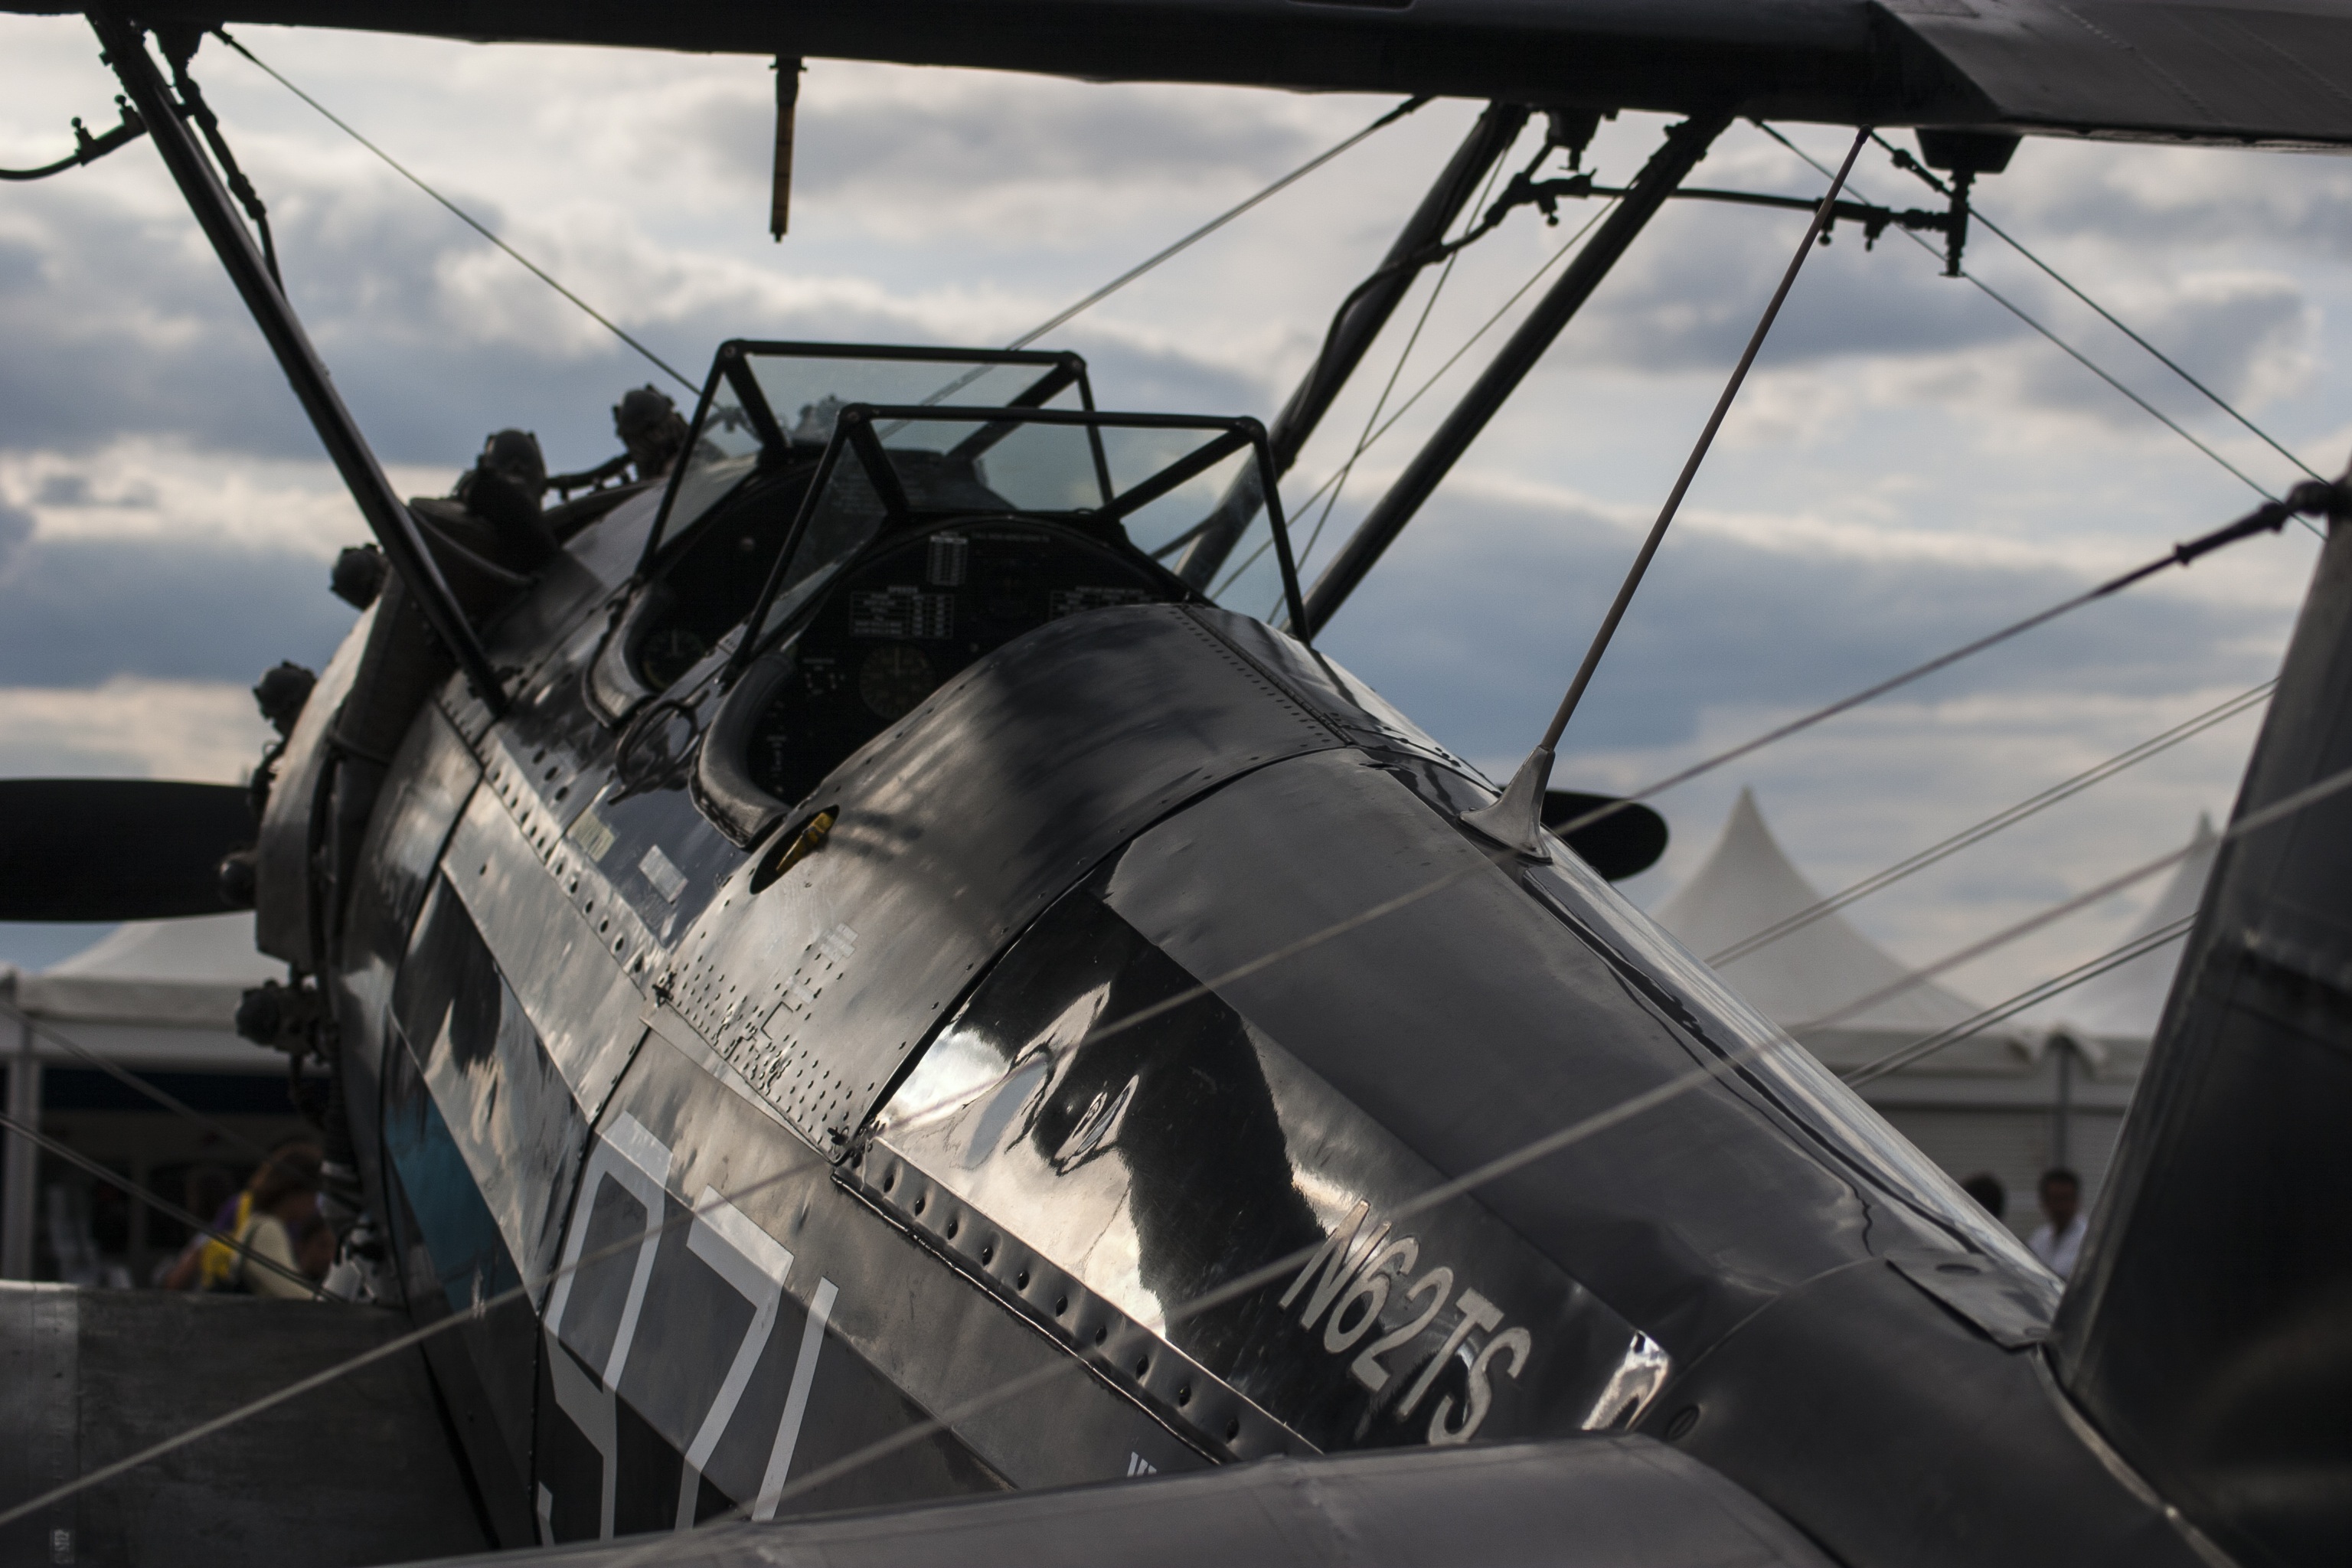
wing, old, airplane, aircraft, vehicle, aviation, flight, cockpit, biplane, air force, military aircraft, atmosphere of earth, aircraft engine, propeller driven aircraft